Oliver Jesse Carter

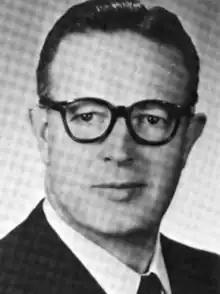

Oliver Jesse Carter (April 7, 1911 – June 14, 1976) was a United States district judge of the United States District Court for the Northern District of California.